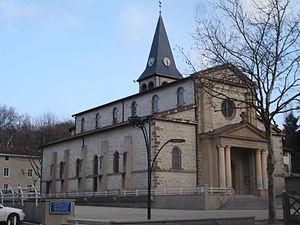
Saint-Pierre de Chandieu
Saint-Pierre-de-Chandieu est une commune française, située dans le département du Rhône en région Auvergne-Rhône-Alpes. Elle fait partie des communes dites de l'Est lyonnais.